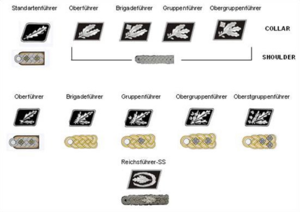
Insignes de grade (pattes de collet et pattes d'épaule) des généraux SS, de 1933 à avril 1942 (rangée du haut) et après avril 1942 (rangée du bas)
Oberführer est un grade utilisé dans la SS.
Brigadeführer est un grade dans la SS, et dans sa branche militaire, la Waffen-SS.
Obergruppenführer est un grade de général dans « l’Allgemeine SS » et dans la « Waffen-SS », la branche militaire de la SS. Sept des dix-huit Reichsleiter, plus hauts cadres du NSDAP, détenaient ce grade, qui venait en troisième position après ceux de Reichsführer-SS et de SS-Oberst-Gruppenführer.